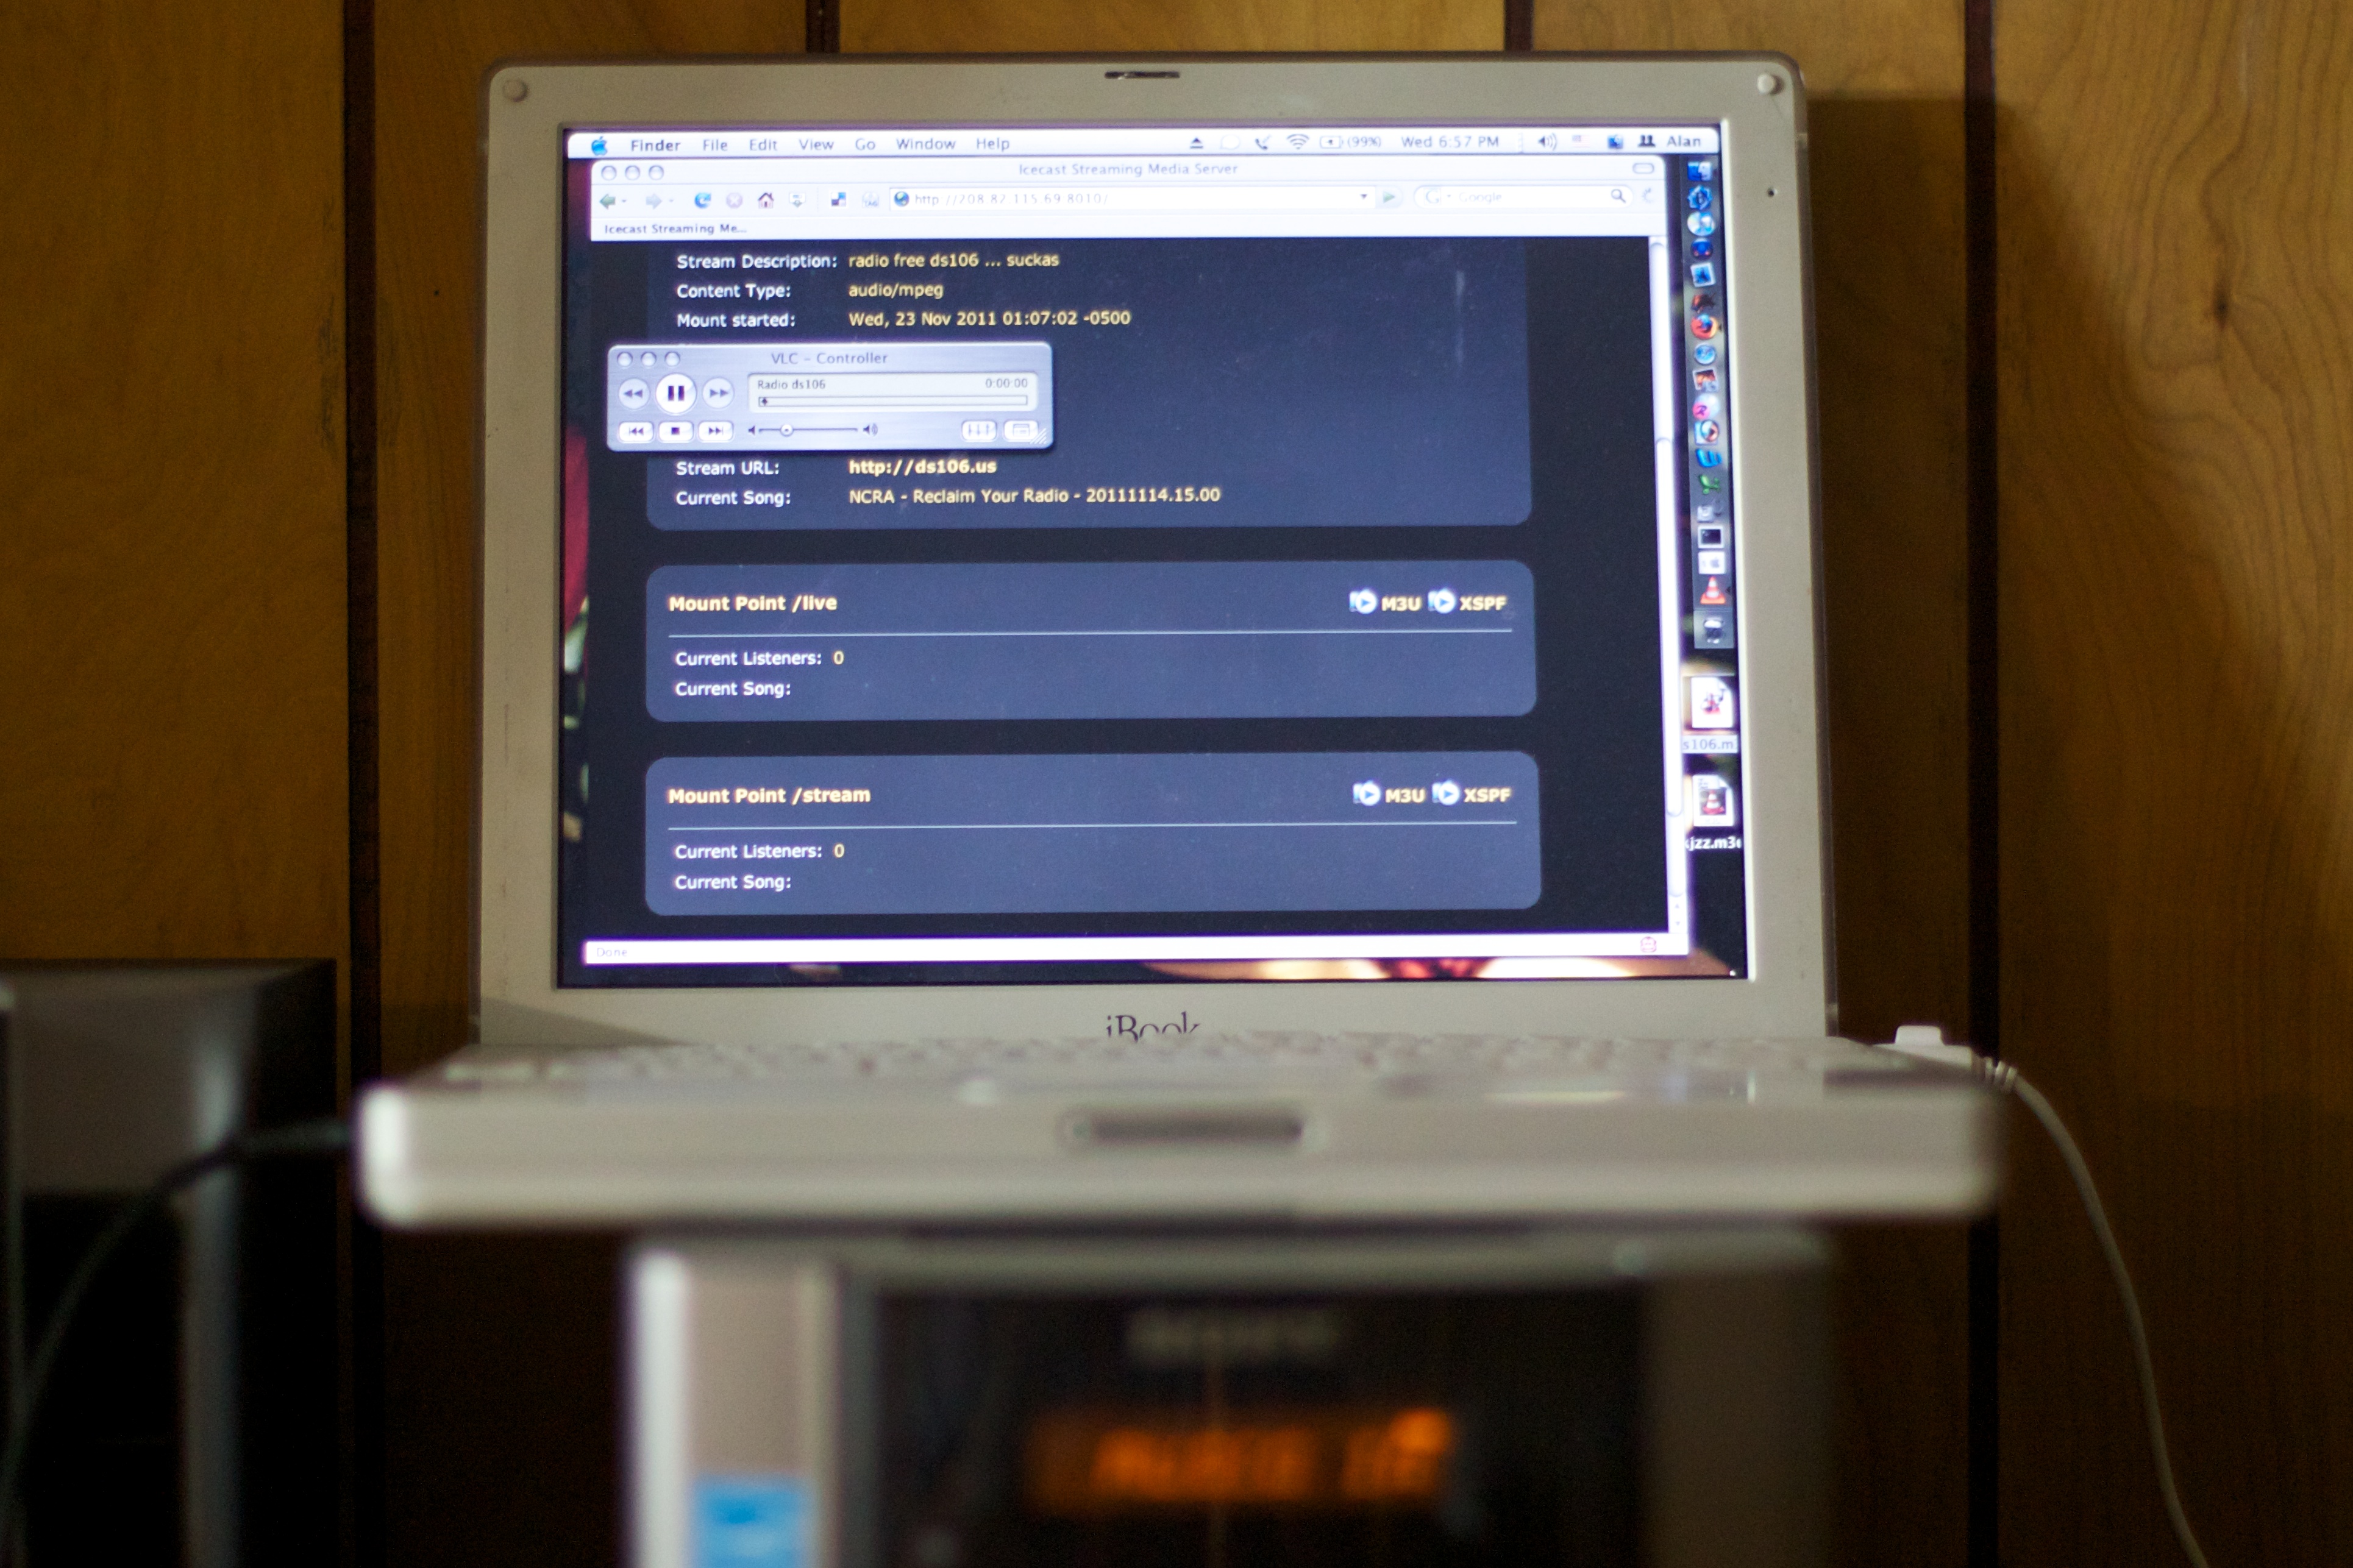
technology, gadget, machine, multimedia, screenshot, personal computer, personal computer hardware, computer program